Red-Dirt Marijuana and Other Tastes

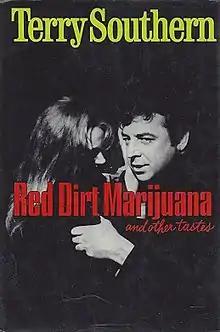
First edition (publ. New American Library)

Red-Dirt Marijuana and Other Tastes is a collection of short fiction and essays works by satirical novelist and screenwriter Terry Southern, which was first published in 1967.